List of songs recorded by Itzy

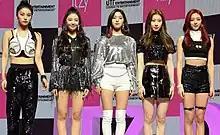
Itzy in 2019

The following is a list of songs recorded by South Korean girl group Itzy, consisting of members Yeji, Lia, Ryujin, Chaeryeong, and Yuna. To date, the girl group has officially released 85 songs, of which 74 were originally recorded in Korean, 10 in Japanese, and 1 in English.